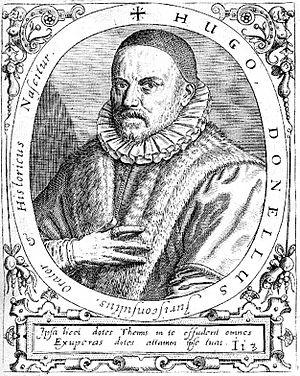
Hugues Doneau, dit Hugo Donellus, né le 23 décembre 1527 à Chalon-sur-Saône et mort le 4 mai 1591 à Altdorf bei Nürnberg, est un jurisconsulte français.